Peter Driben

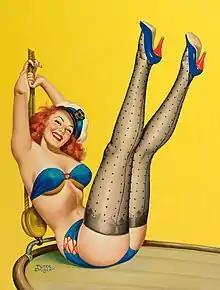
Flirt, pulp cover, April 1953

Peter Driben (October 22, 1903 - September, 1968), an American pin-up artist, was perhaps one of the most productive pin-up artists of the 1940s and 1950s. Although both Alberto Vargas and Gil Elvgren have extensive catalogues of work, neither came close to the output of Driben. Driben's pinups delighted the American public from the beginning of World War II until the great baby boom of the 1950s.